Armand Vestris

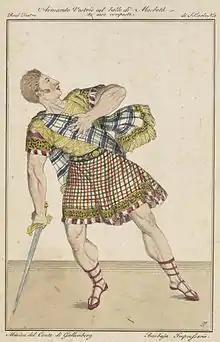
Armand Vestris in "Macbeth", ballet of his composition on a music by Wenzel Robert von Gallenberg, at the Teatro San Carlo in Naples circa 1819.

Auguste-Armand Vestris (1788 or 1786, 1787, or 1795 Paris – 17 May 1825, Vienna) was an early 19th-century French dancer and choreographer.